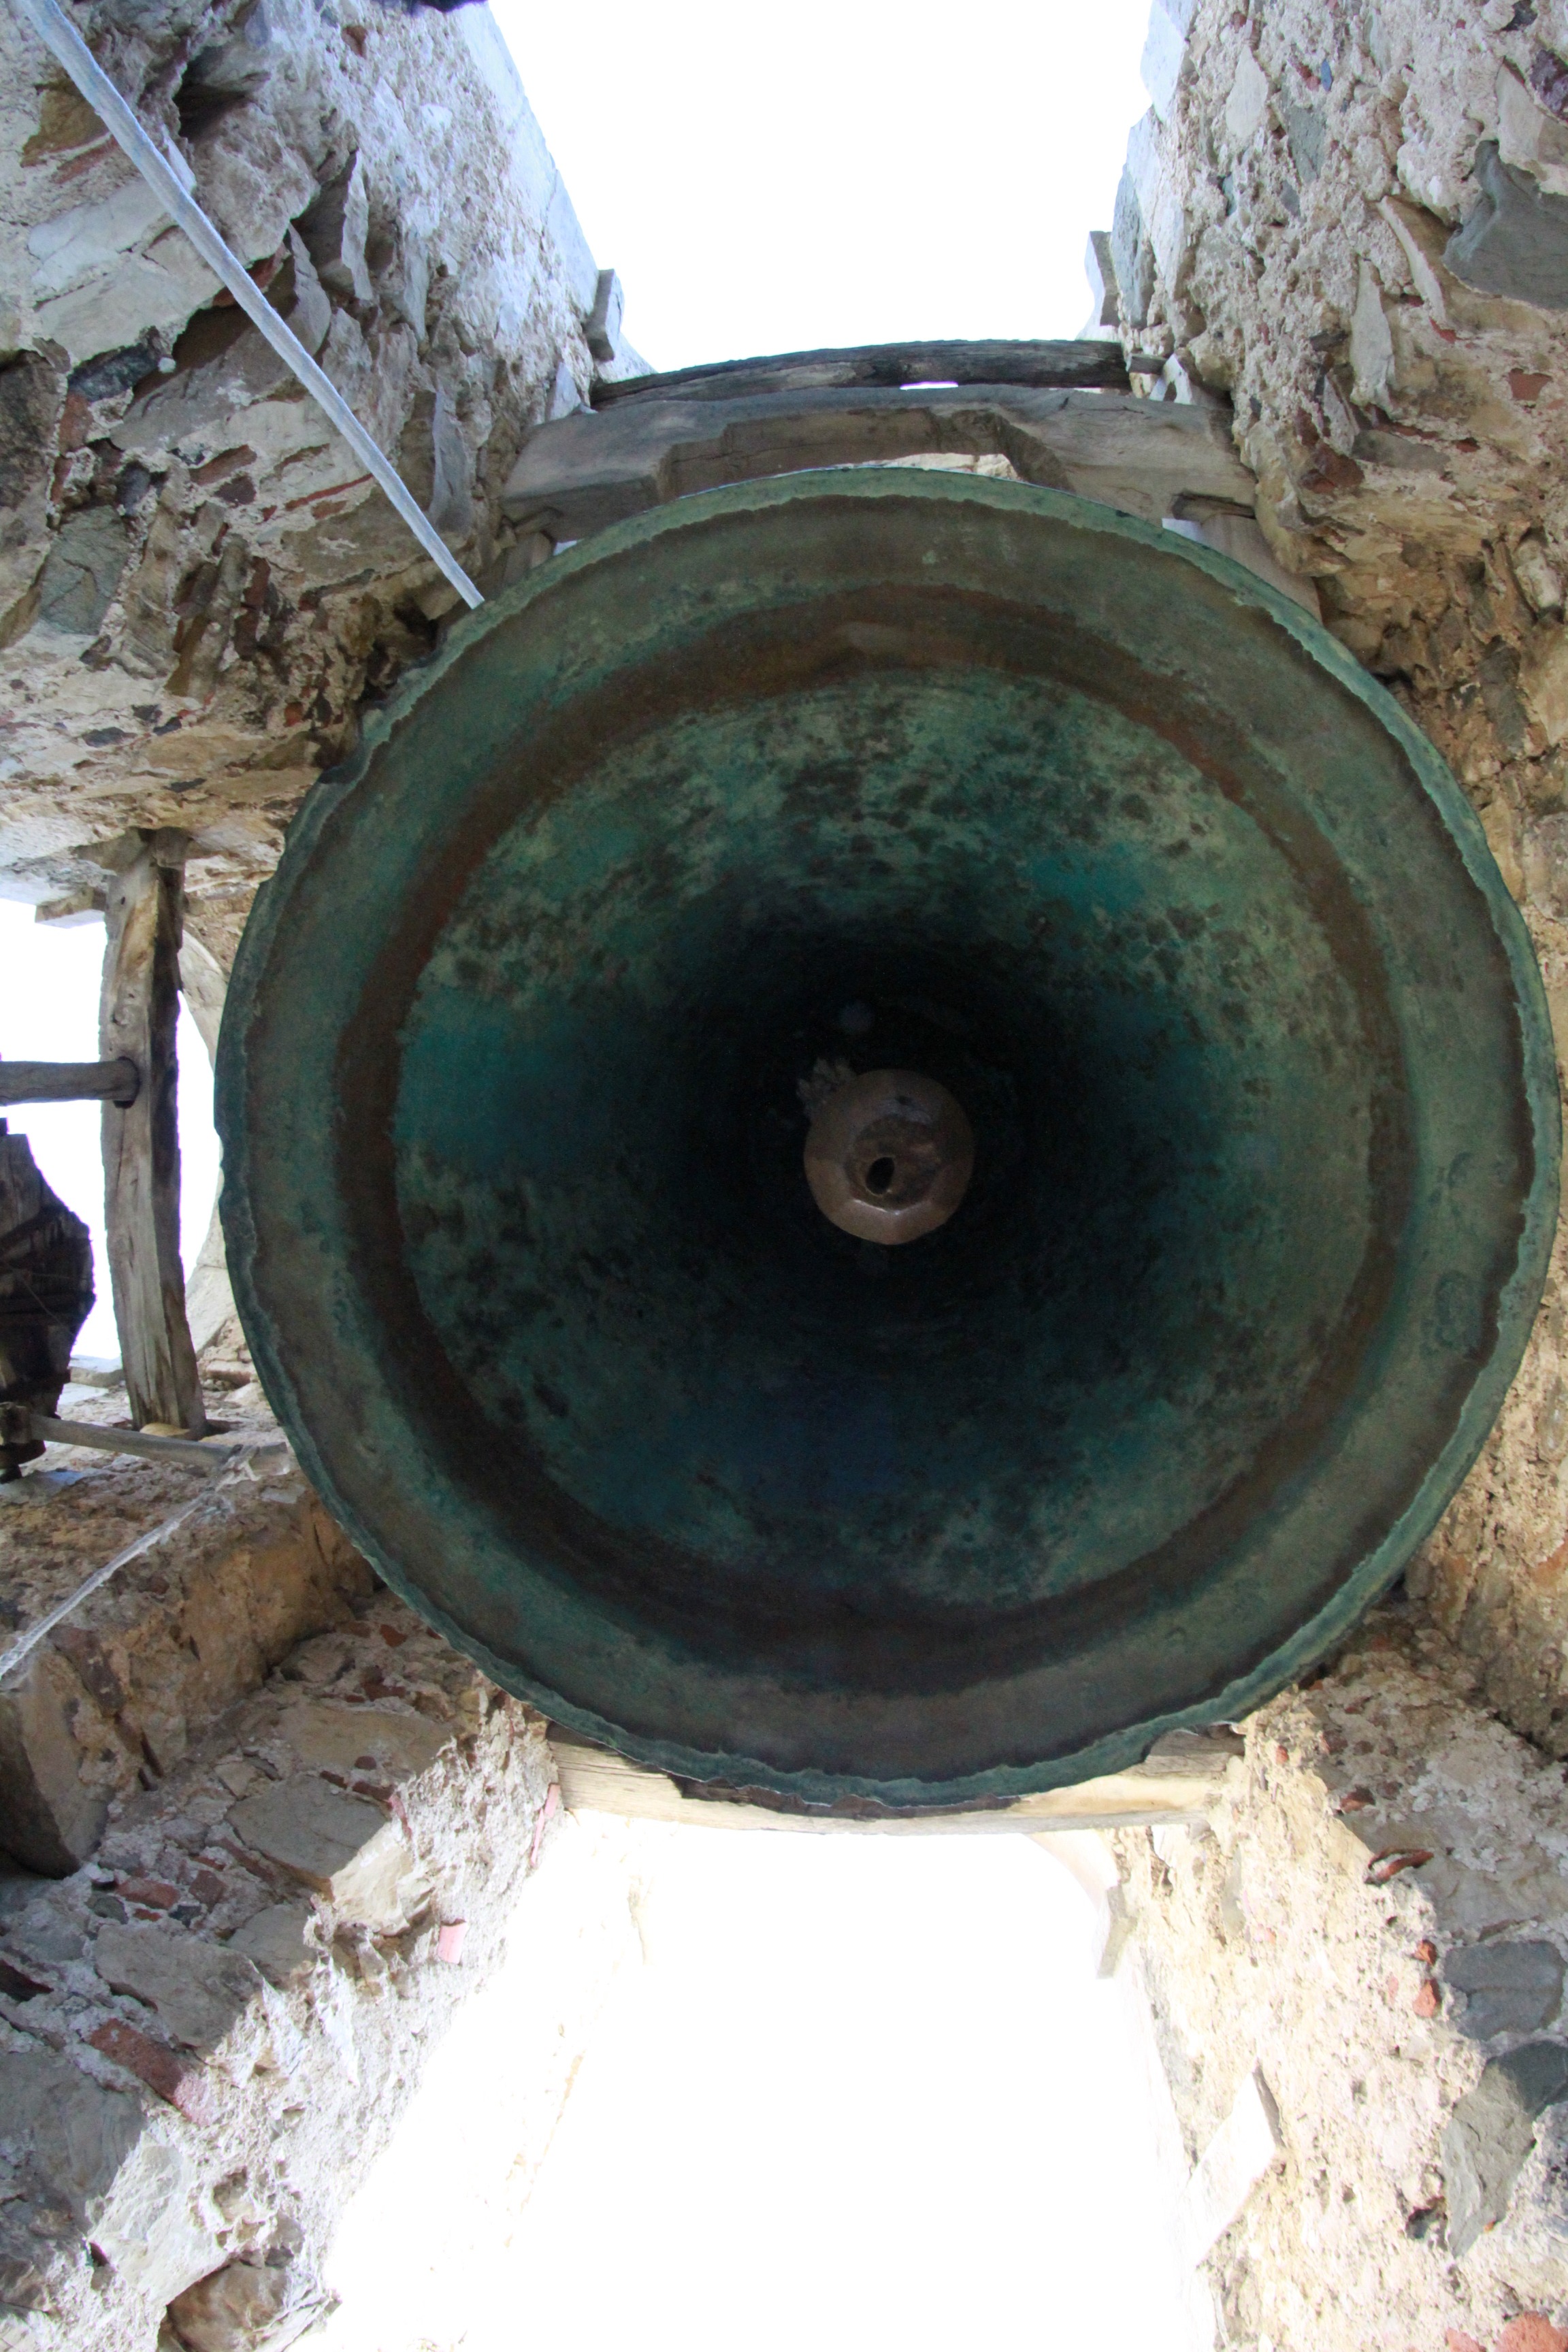
wheel, bell, church, clock tower, musical instrument, church bell, catholic, christ, jesus, christianity, clapper, man made object, steeples of the church, tower of the church